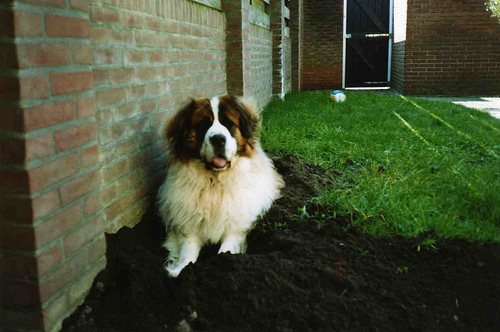
Animal: dog
Breed: saint_bernard